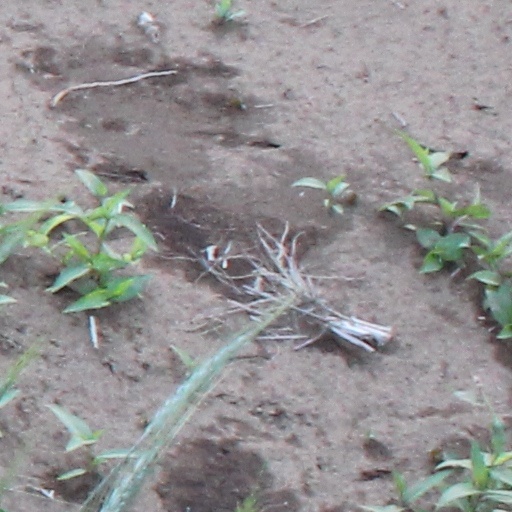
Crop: wheat